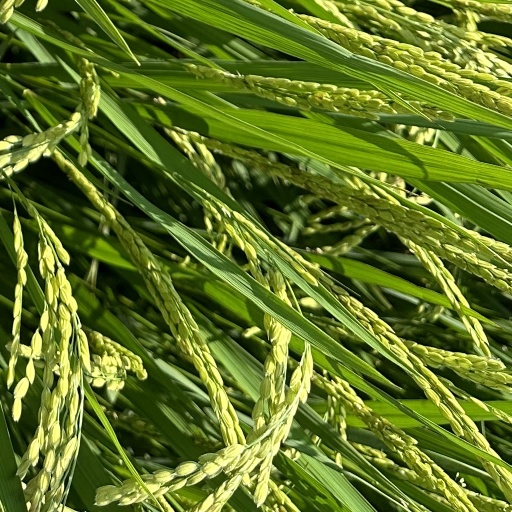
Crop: rice